Mark Page (engineer)

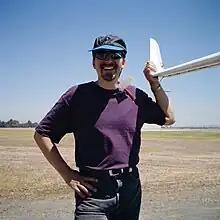
Mark Page standing next to the NASA/McDonnell Douglas BWB-17 research model

Mark Page (born 1956) is an American aerodynamicist and aerospace engineer. He is most known for his contributions to the design of UAVs and Blended Wing Body (BWB) aircraft. He is currently the co-founder and Chief Technology Officer (CTO) at JetZero.